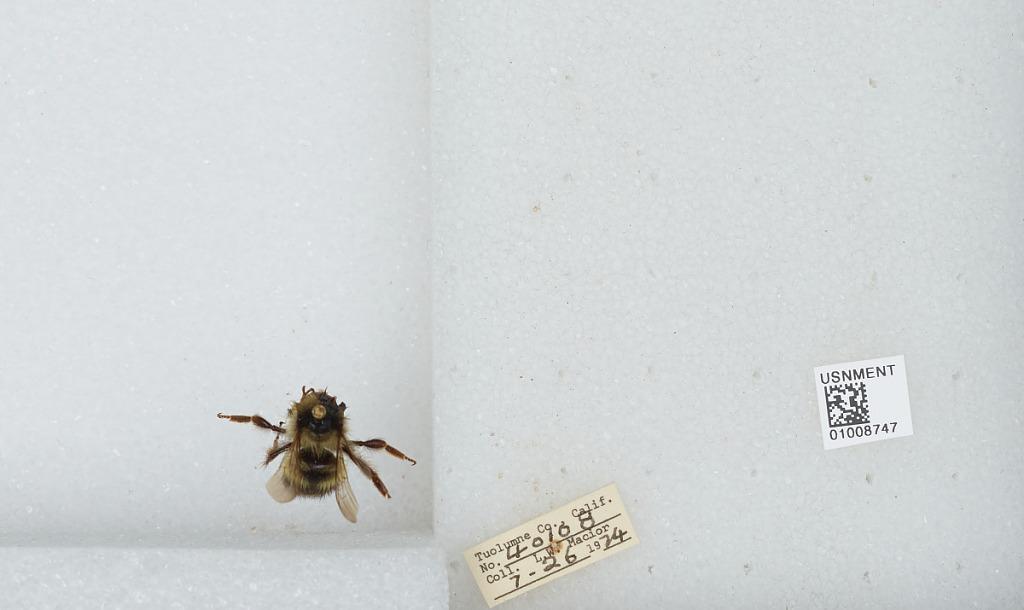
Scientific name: Bombus (Pyrobombus) flavifrons Cresson
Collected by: L. Macior
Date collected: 1974-7-26
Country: United States
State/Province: California
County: Tuolumne
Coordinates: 38.02, -119.94